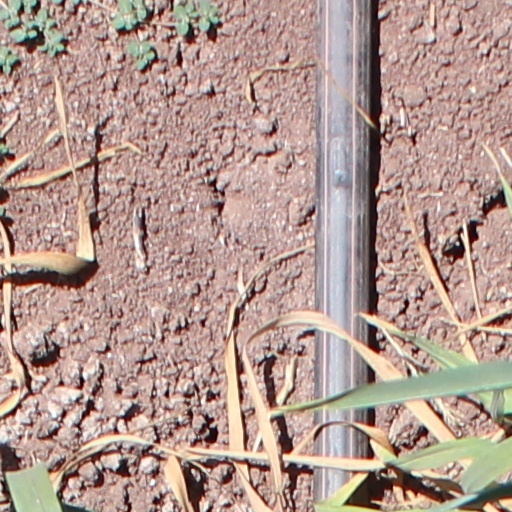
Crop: wheat